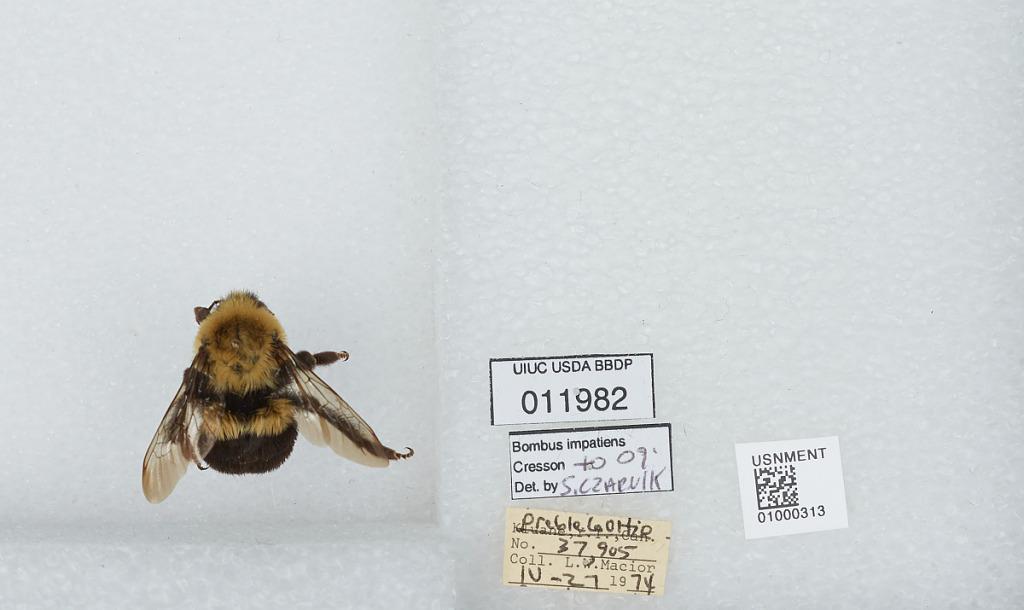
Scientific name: Bombus (Pyrobombus) impatiens Cresson
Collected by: L. Macior
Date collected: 1974-10-27
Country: United States
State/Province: Ohio
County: Preble
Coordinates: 39.7778, -84.6897
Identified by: Czarnik, S.